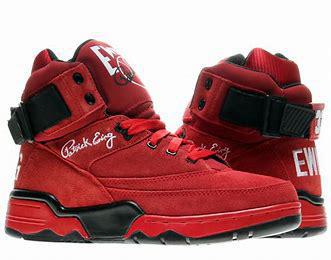
Brand: Ewing
Model: 33 Hi